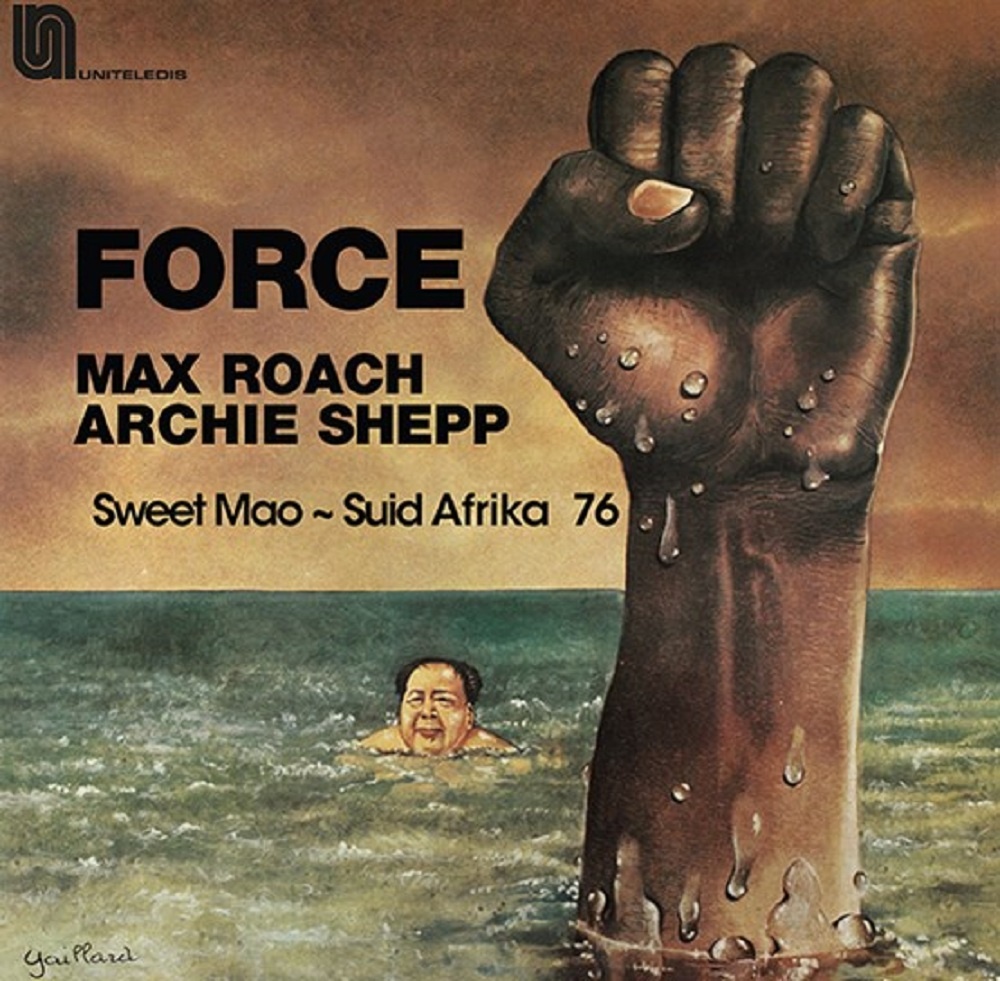
Max Roch, Archie Shepp & Force Sweer Mao ~ Suid Afrika 76 Vinyl LP Brown and Amber Crystal Clear RSD 2023
This is a Record Store Day release. Stock will be available on a first come first served basis, and strictly one per customer. Brown and Amber Crystal Clear Colour Tracklist: 1. La Preparation 2. La Marche 3. Le Commencement 4. Suid Afrika 76 1976 Iconic Pioneer of Bebop Jazz. Considered one of the most important drummers in the history of Jazz. He was inducted into the DownBeat Hall of Fame in 1980 and the Modern Drummer Hall of Fame in 1992. He made numerous noted musical statements relating to the civil rights movement. This double LP set, has deluxe packaging that will include an OBI strip, gatefold album jacket with two pockets, printed inner sleeves, original record labels and specialty colour vinyl.
Brand: Assai Records
Category: Arts & Entertainment > Hobbies & Creative Arts > Musical Instruments > Percussion > Drum Kits > Jazz Drum Kits